Herbert White (footballer)

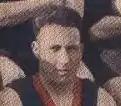

Herbert James White (6 June 1907 – 8 April 1944) was an Australian rules football player at the Melbourne Football Club in the Victorian Football League (VFL).